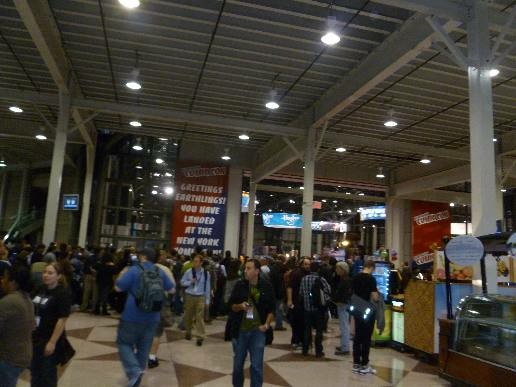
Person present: Yes